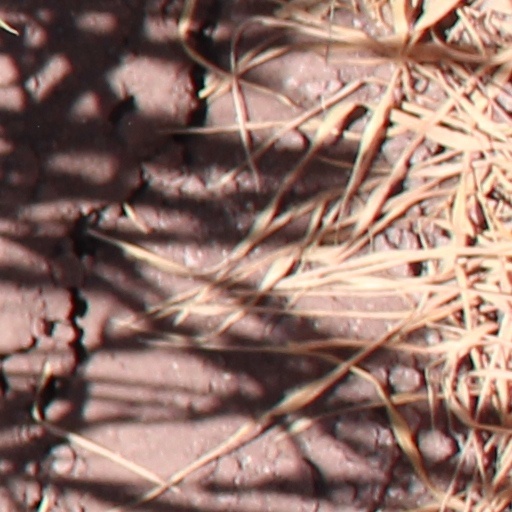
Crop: wheat